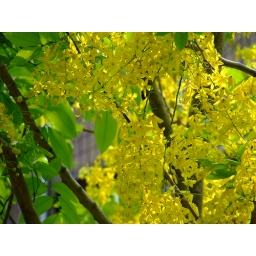
tree in full bloom, I think its called golden rain, nice desk top photo to uplift your spirit.